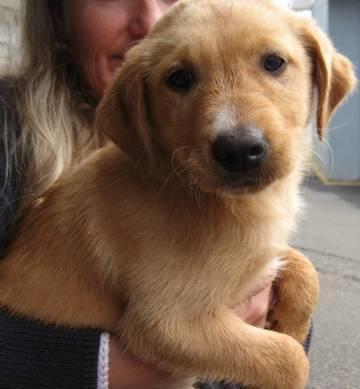
dog